Question: Please indicate a possible affordance area of bicycle that can be used for sitting on
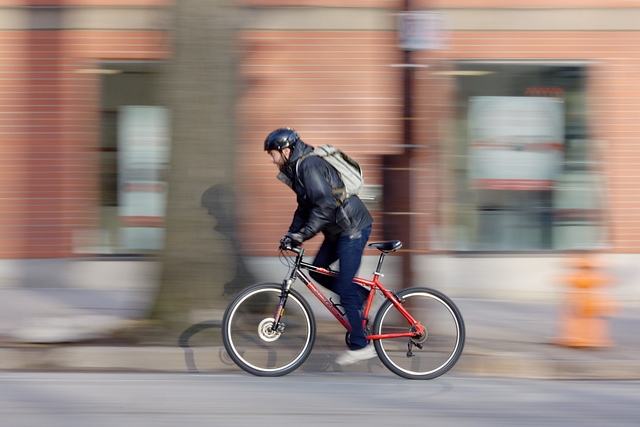
Answer: [366.114, 237.371, 403.199, 255.914]